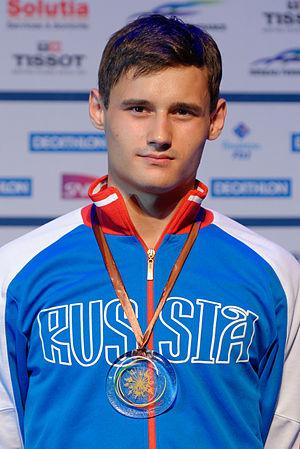
Le Russe Timur Safin pose avec sa médaille de bronze du fleuret par équipes aux championnats d'Europe d'escrime au Rhénus Sport de Strasbourg, le 13 juin 2014.
Timur Marselevich Safin, né le 4 août 1992 à Tachkent en Ouzbékistan, est un escrimeur russe pratiquant le fleuret.